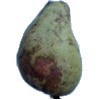
Label: Pear Stone 1